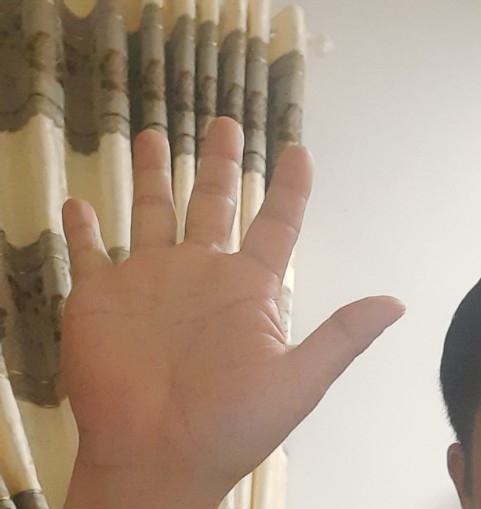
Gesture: palm